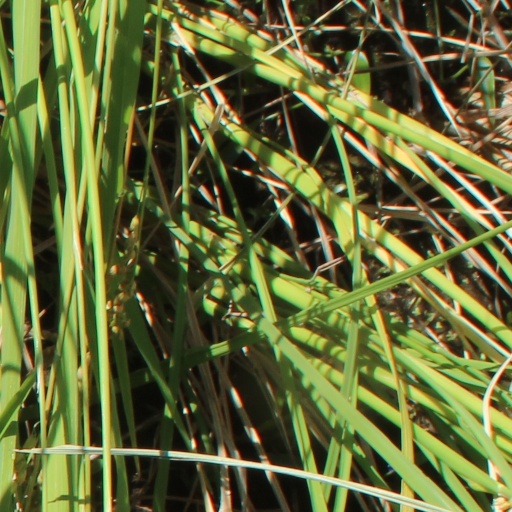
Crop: rice